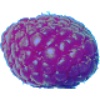
Label: Raspberry 1